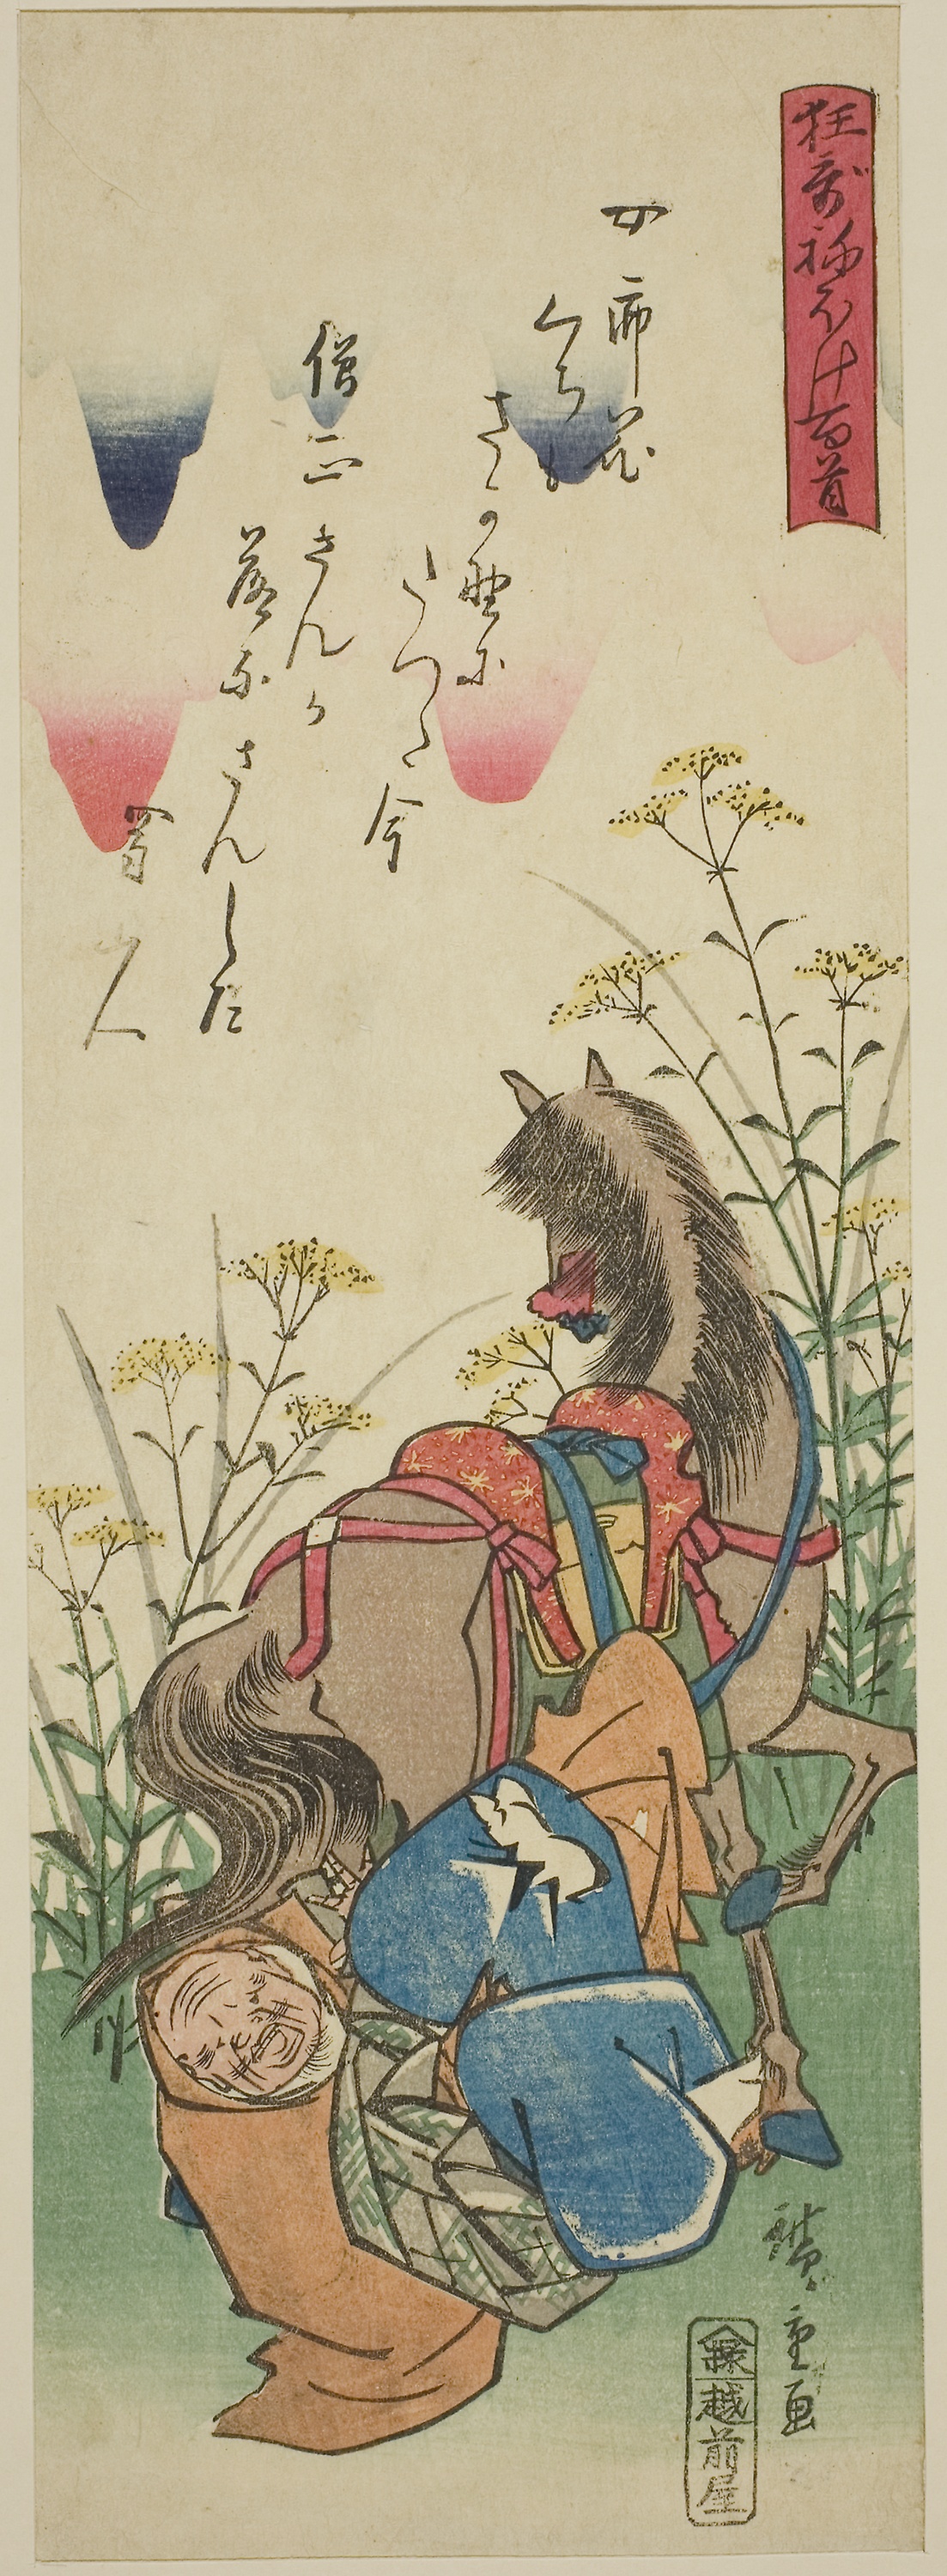
illustration, botany, art, organism, plant, child art, painting, drawing, fictional character, flower, wildflower, fiction